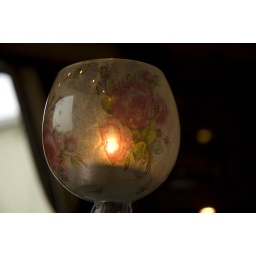
Candle in a flower glass bowl